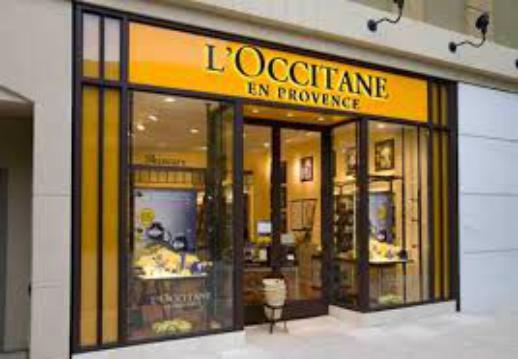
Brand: L'Occitane en Provence
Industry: Necessities